Clarence W. Spicer

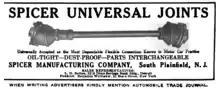
A Spicer Manufacturing Company advertisement for universal joints in the "Automobile Trade Journal" in 1916

Spicer was born November 30, 1875, in Edelstein, Illinois to John and Cornelia Babcock Spicer; the third of four children. The Spicer family operated a creamery and at a young age Spicer learned how to maintain the creamery equipment while helping his father. In 1891, due to the Spicer family's Seventh Day Baptist religion, Spicer was sent to the church's Alfred Academy in Alfred, New York to complete his education. He returned home without finishing school in 1894 to help his father with the creamery business after his father was injured in farming accident. On December 1, 1896, Spicer married Anna Olive Burdick, a fellow student at Alfred. The couple took up residence near the family dairy farm at Edelstein.